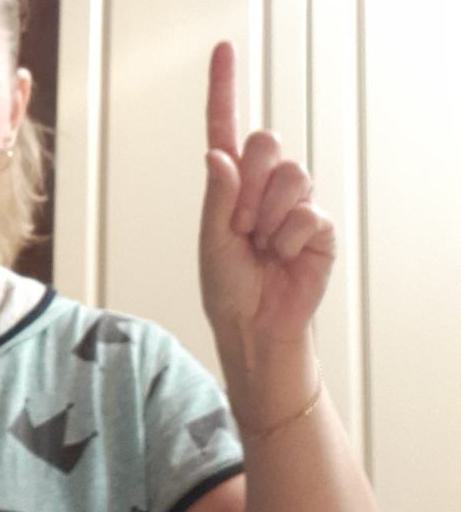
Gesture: one